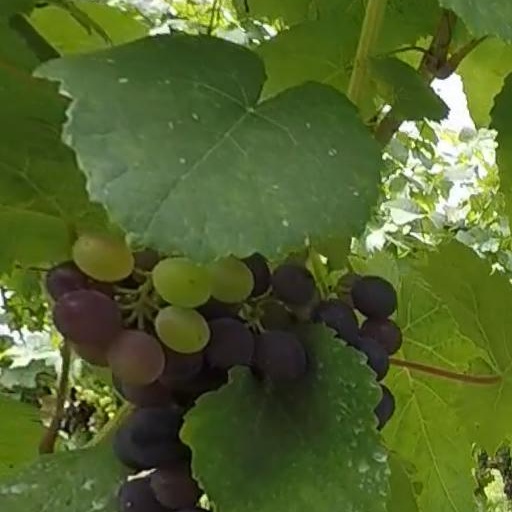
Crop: grape